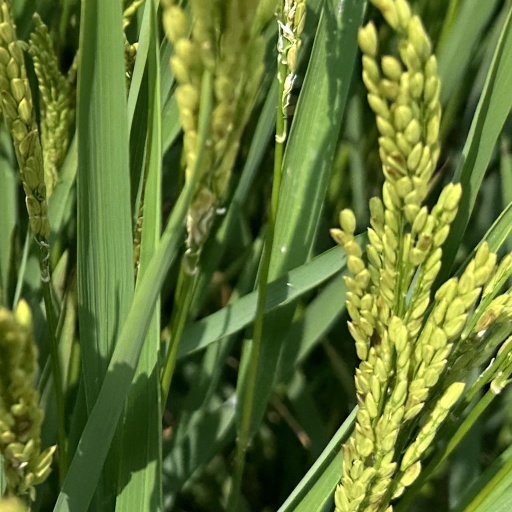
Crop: rice